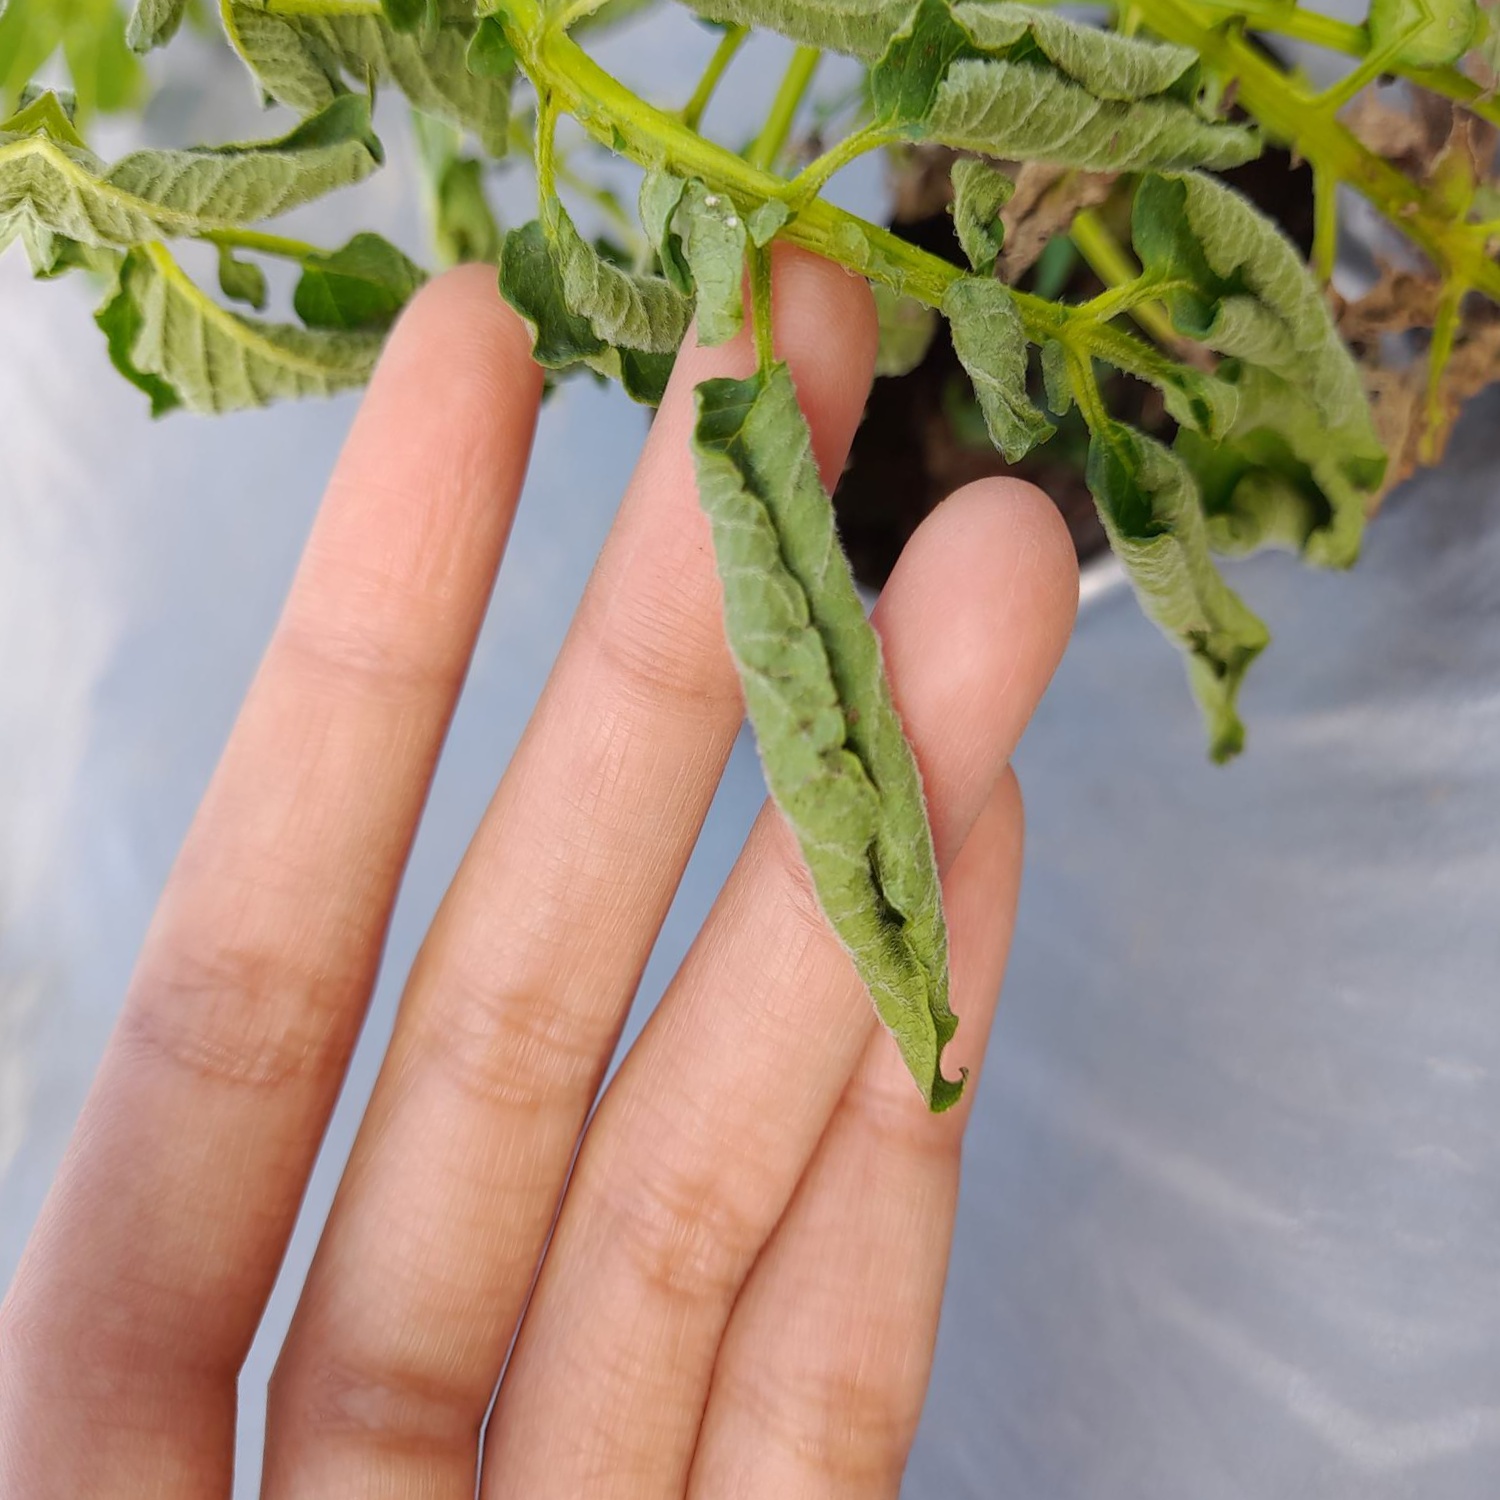
Etiqueta: Pudricion_Parda